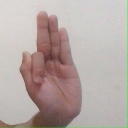
अक्षर: फ